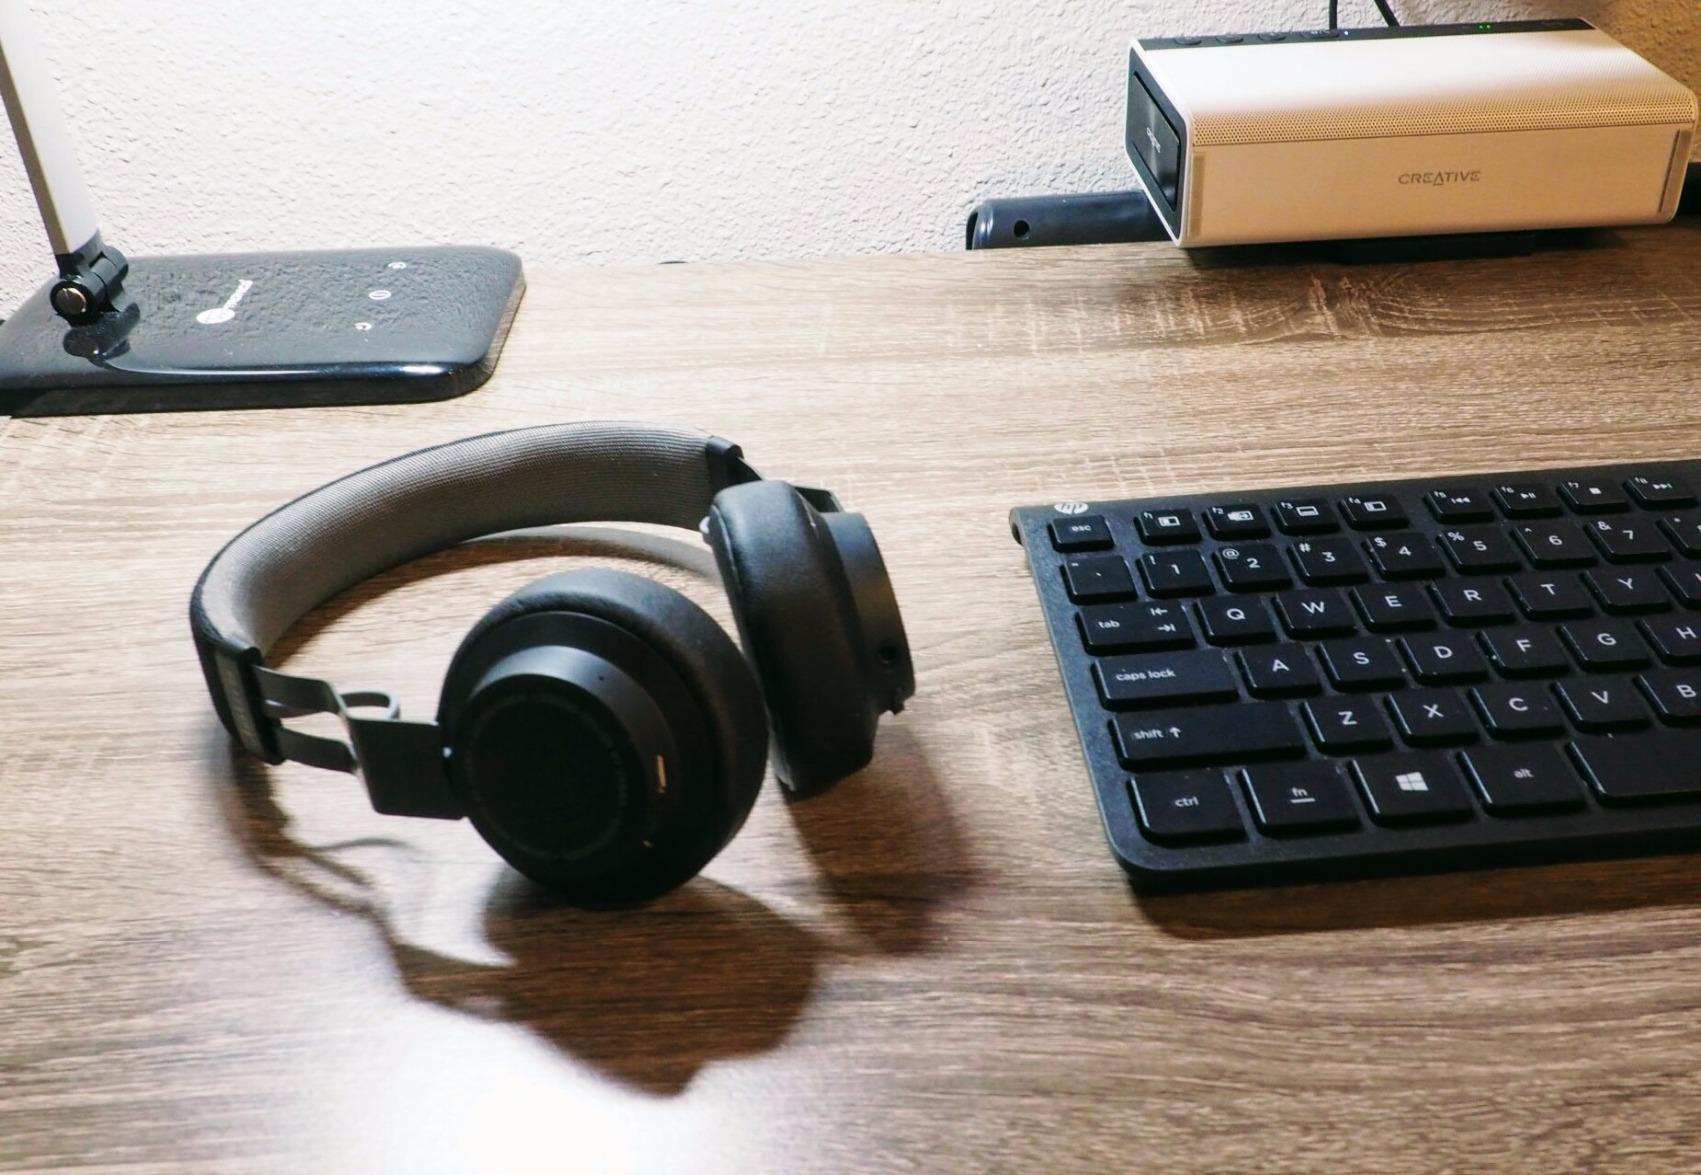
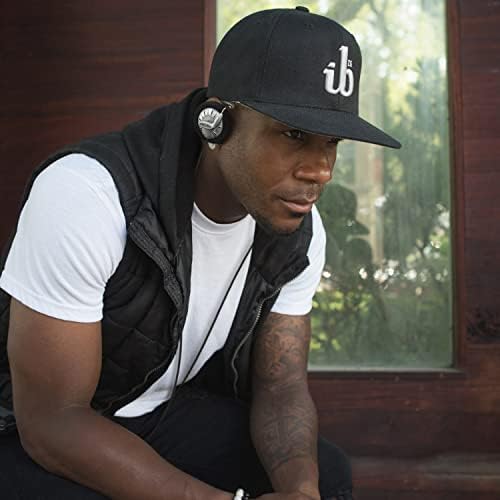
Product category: headphones
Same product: no